2010–2012 La Niña event

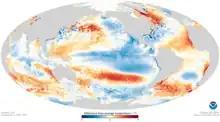
Sea surface anomalies across the world in January 2011 during the 2010–2012 La Nina event.

The 2010–2012 La Niña event was one of the strongest on record. It caused Australia to experience its wettest September on record in 2010, and its fourth-wettest year on record in 2010. It also led to an unusual intensification of the Leeuwin Current, the 2010 Pakistan floods, the 2010–2011 Queensland floods, and the 2011 East Africa drought. It also helped keep the average global temperature below recent trends, leading to 2011 tying with 1997 for the 14th-warmest year on record.